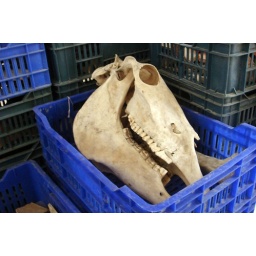
Skull in a blue box